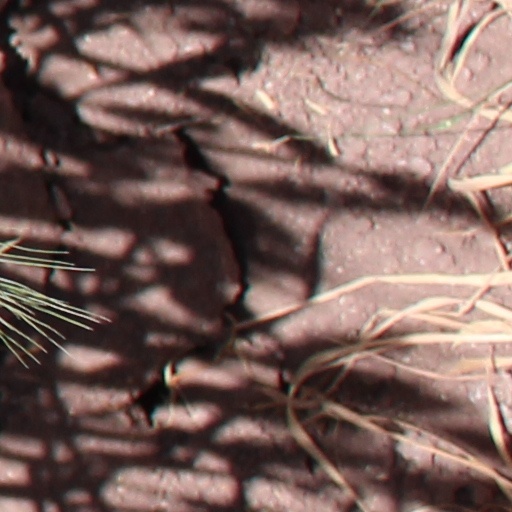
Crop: wheat